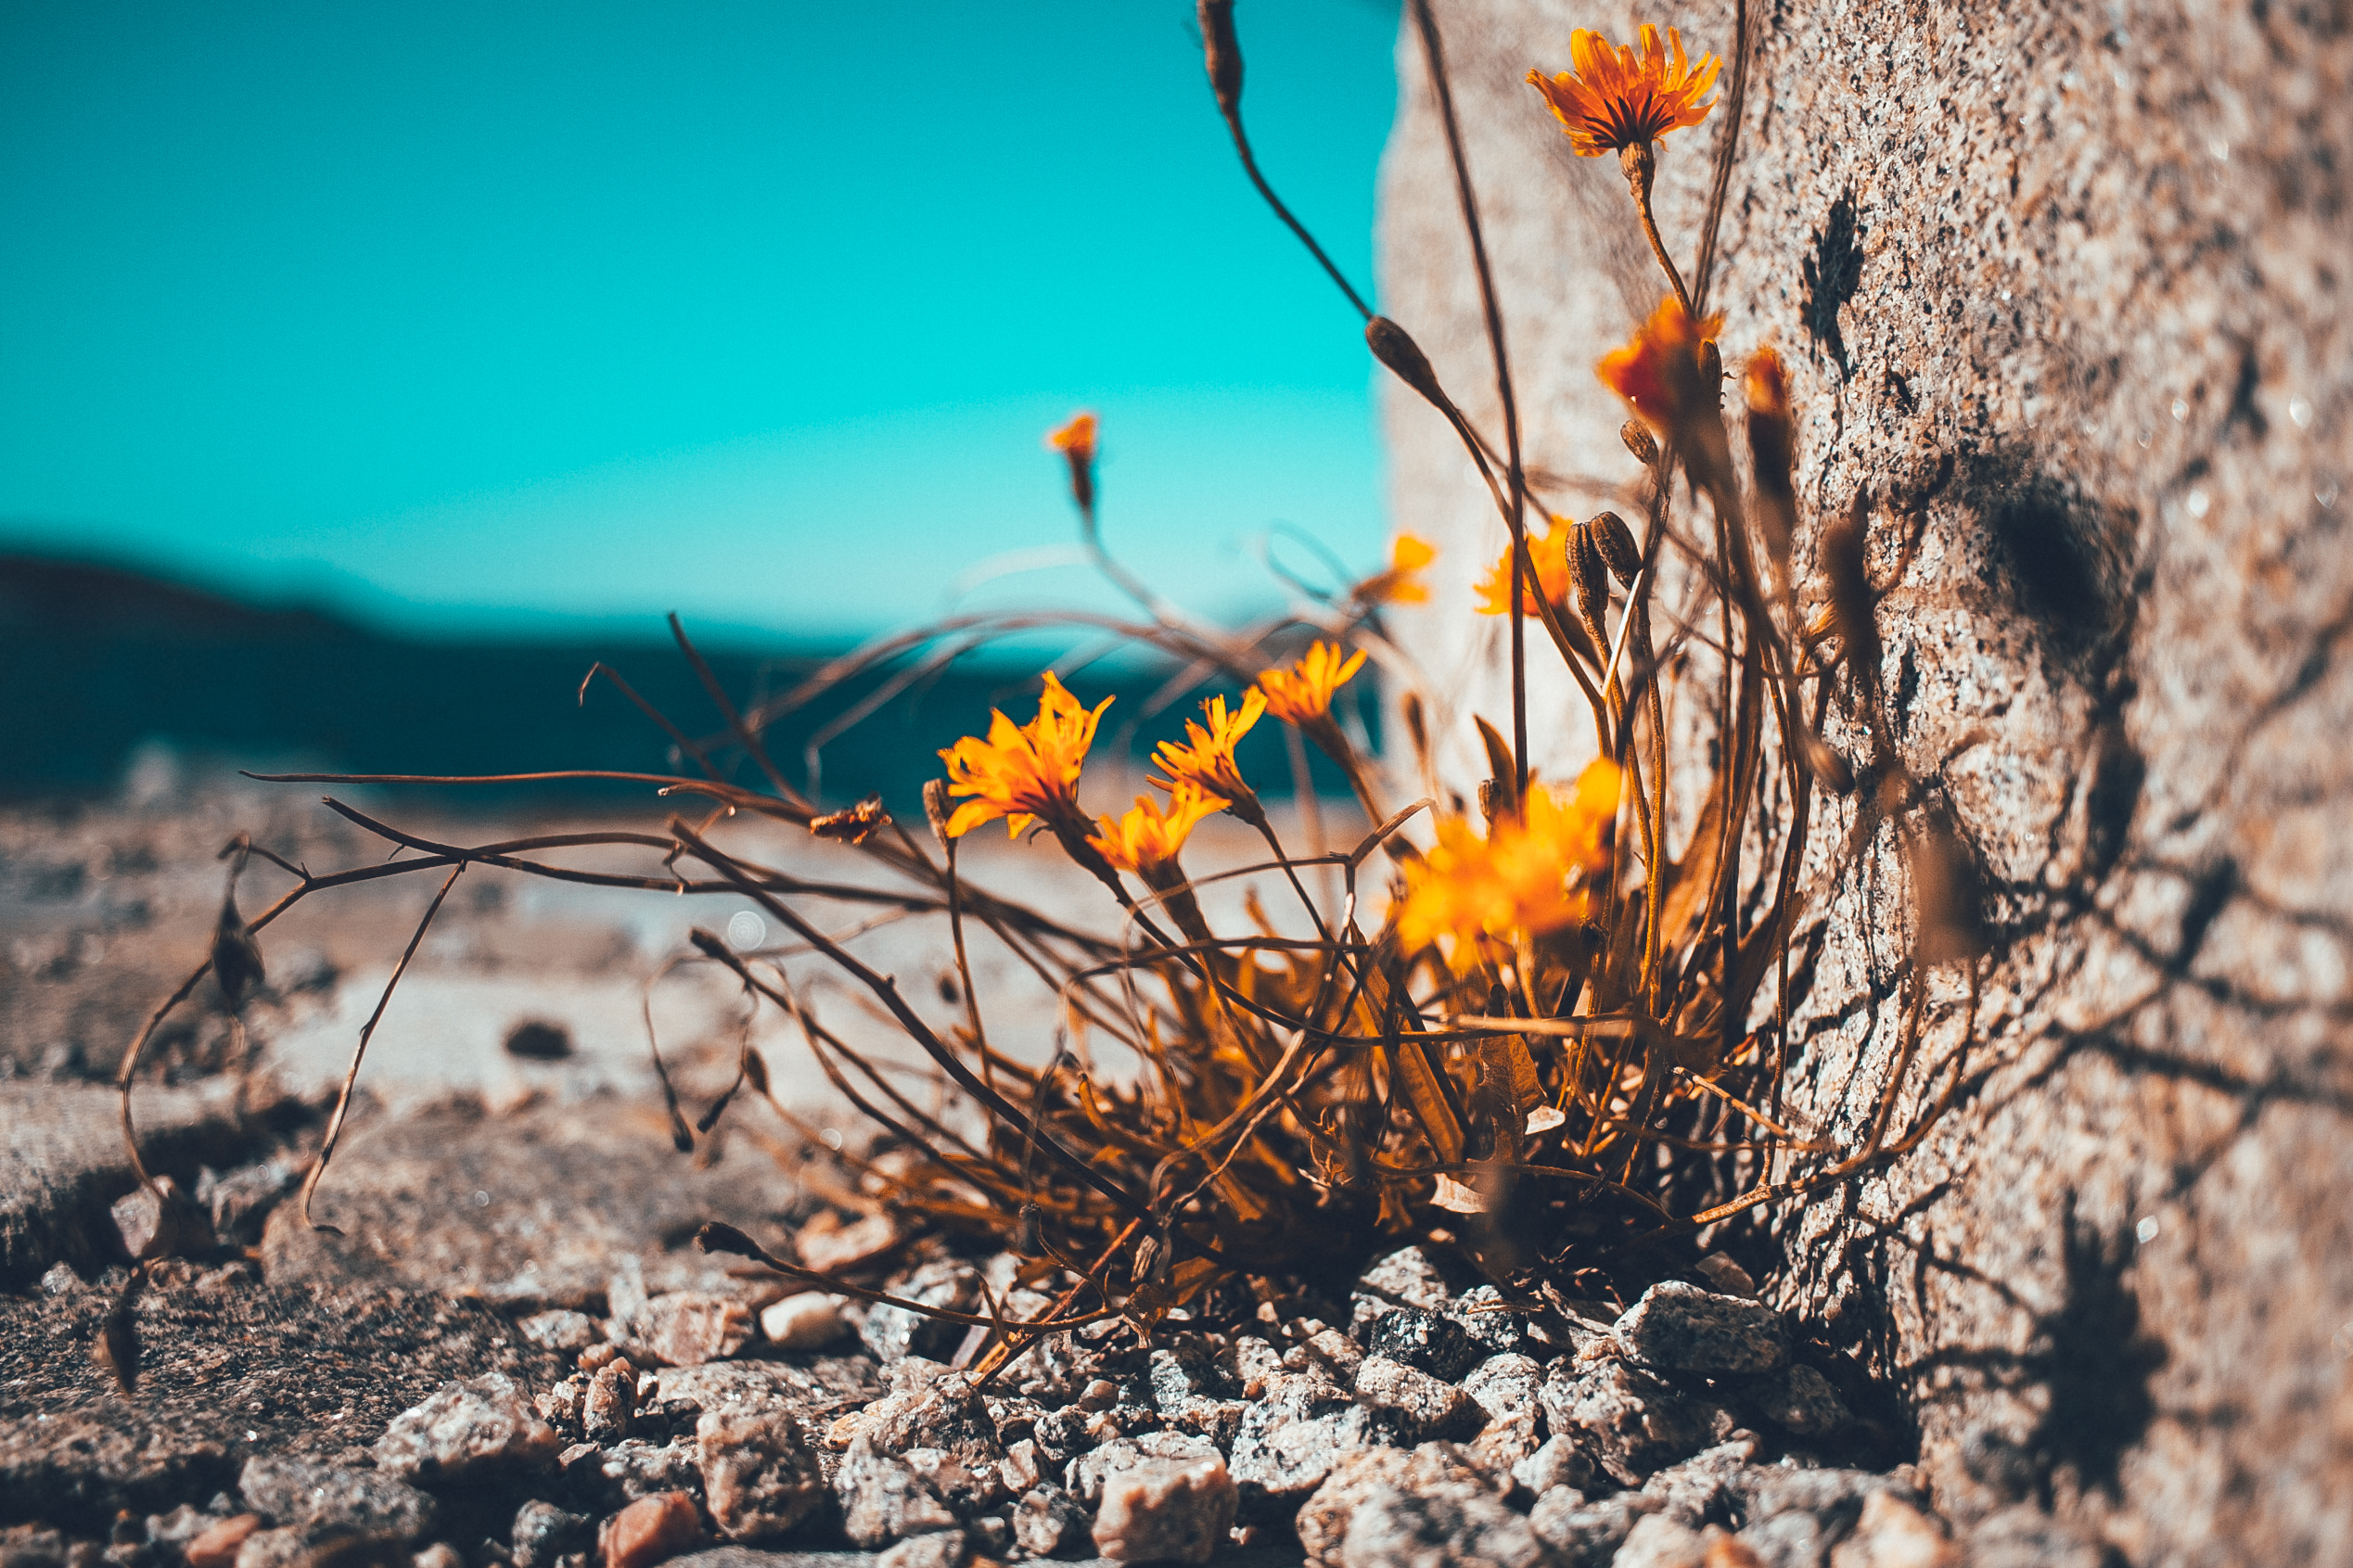
tree, nature, branch, blossom, plant, photography, sunlight, leaf, flower, bloom, dry, autumn, soil, flora, season, fauna, flowers, close up, macro photography